University of Virginia

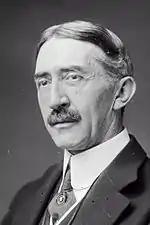
Edwin Alderman was UVA's first president between 1904 and 1931 and instituted many reforms toward modernization.

Jefferson had originally decided the University of Virginia would have no serving president. Rather, this power was to be shared by a rector and the Board of Visitors. But as the 19th century waned, it became obvious this cumbersome arrangement was incapable of adequately handling the many administrative and fundraising tasks of the growing university. Edwin Alderman, who had only recently moved from his post as president of UNC-Chapel Hill since 1896 to become president of Tulane University in 1900, accepted an offer as president of the University of Virginia in 1904. His appointment was not without controversy, and national media such as "Popular Science" lamented the end of one of the things that made UVA unique among universities.